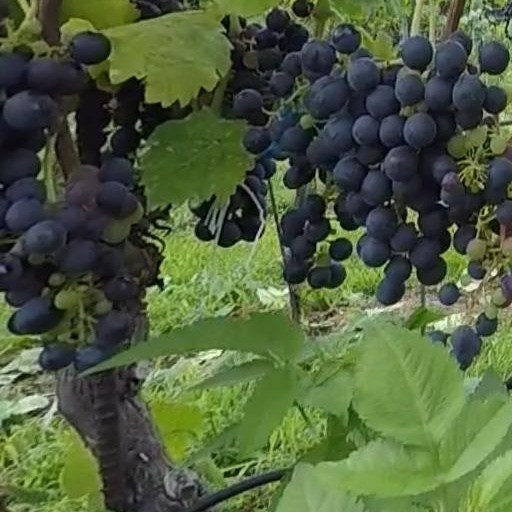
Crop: grape